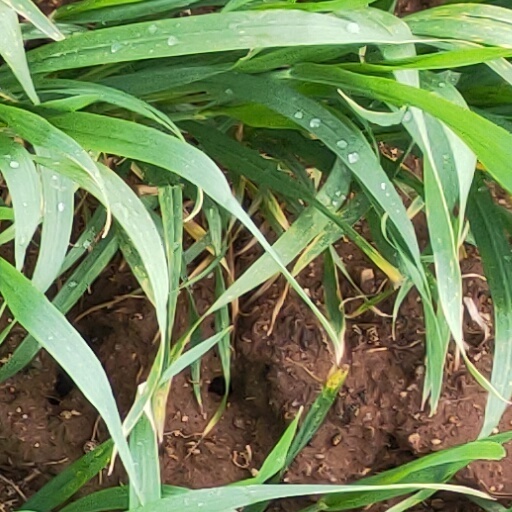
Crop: wheat